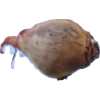
Label: onion